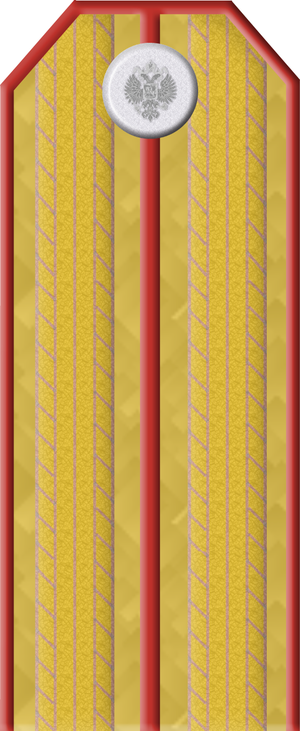
L’armée impériale russe est le nom donné aux forces militaires de l’Empire russe avant 1917 et la révolution d'Octobre. C’est elle qui vainquit entre autres les forces de Napoléon de 1812 à 1814 et qui mena de nombreuses guerres contre les Ottomans de 1676 à 1917. Elle était dirigée par les empereurs.
Prince Dmitri Semionovitch Lvov, né le 6 juillet 1775 et décédé le 23 décembre 1834, est un major-général russe.